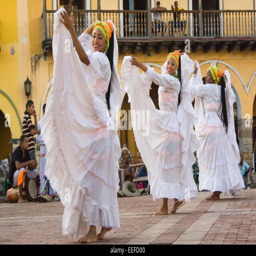
traditional dancers performing in main square